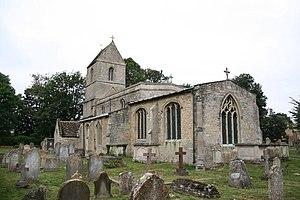
Tinwell est un village et une paroisse civile du Rutland, en Angleterre. Il est situé non loin de Stamford. Au moment du recensement de 2011, il comptait 234 habitants.